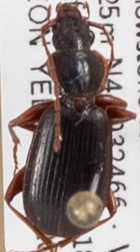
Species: Cymindis cribricollis
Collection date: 2018-09-20
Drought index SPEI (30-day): -0.926
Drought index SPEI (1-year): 0.594
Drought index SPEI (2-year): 0.9